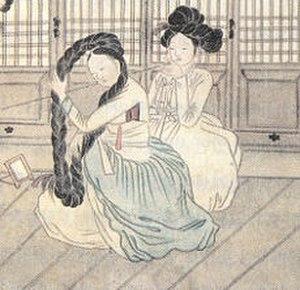
Les kisaeng sont des courtisanes coréennes, dans un sens très proche des geishas du Japon. Les kiseang ont pour rôle de tenir compagnie aux personnalités de haut rang tels que les rois, les nobles, les yangbans et les hauts fonctionnaires.